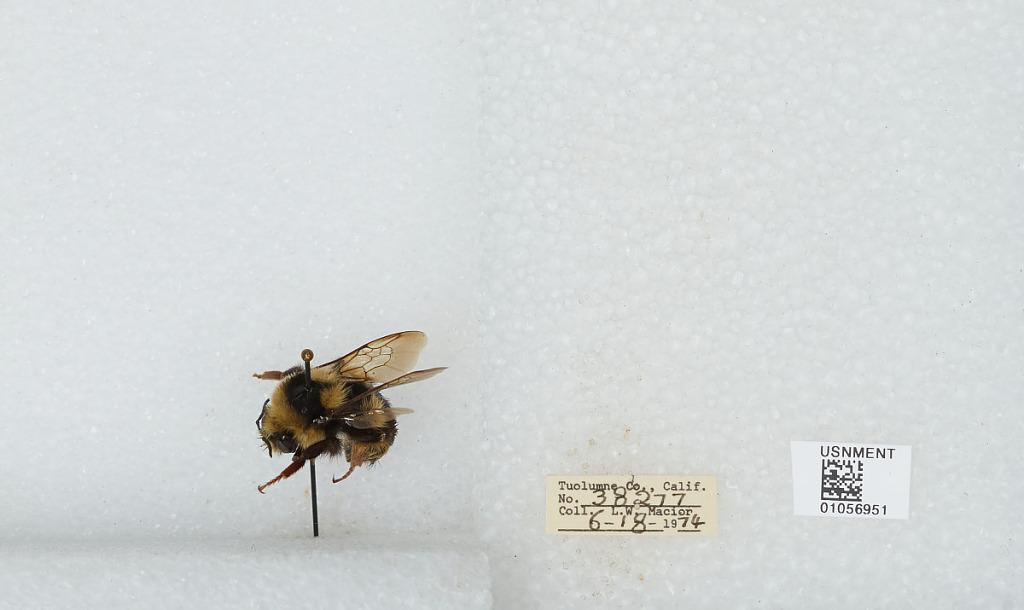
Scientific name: Bombus bifarius nearcticus
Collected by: L. Macior
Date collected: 1974-6-18
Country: United States
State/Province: California
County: Tuolumne
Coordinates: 38.02, -119.94